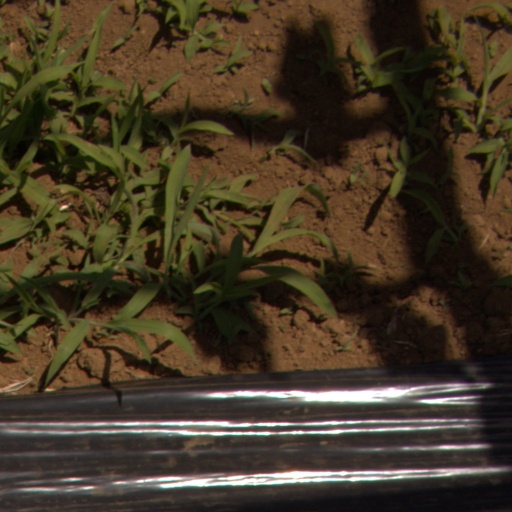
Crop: Jerusalem artichoke